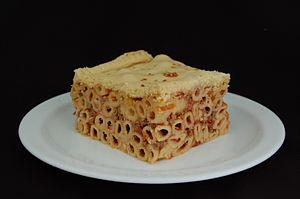
Historiquement, la cuisine maltaise est une cuisine insulaire faite à base de produits locaux. Cependant, de tous temps, des échanges ou des importations ont permis d'en diversifier les composants. C’est aussi une cuisine typiquement méditerranéenne. Le caractère insulaire se remarque dans l’utilisation de poissons et de produits frais et de saison. Le caractère méditerranéen se retrouve dans l’influence de la cuisine italienne, notamment sicilienne mais aussi arabe, entre autres tunisienne. La longue occupation britannique n’a pas manqué non plus d'imprimer sa marque. L’ouverture au tourisme a apporté sur l’île des cuisines internationales comme les cuisines chinoise, indienne, japonaise etc. mais aussi le food américain. L’intensification des échanges commerciaux européens et internationaux rend disponibles des produits jusqu’alors inconnus ou inhabituels.